Cecilia Bowes-Lyon, Countess of Strathmore and Kinghorne

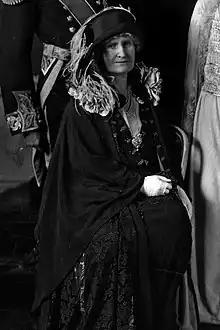
The Countess in 1923, during the wedding of Prince Albert and Lady Elizabeth Bowes-Lyon, her son-in-law and daughter

Cecilia Nina Bowes-Lyon, Countess of Strathmore and Kinghorne ("née" Cavendish-Bentinck; 11 September 1862 – 23 June 1938) was the mother of Queen Elizabeth The Queen Mother, and maternal grandmother and godmother of Queen Elizabeth II.